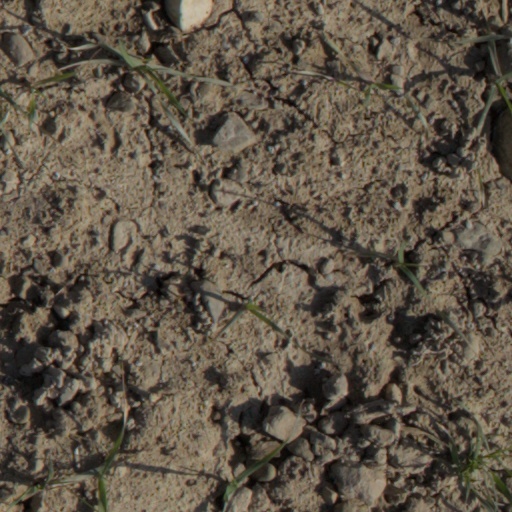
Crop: wheat